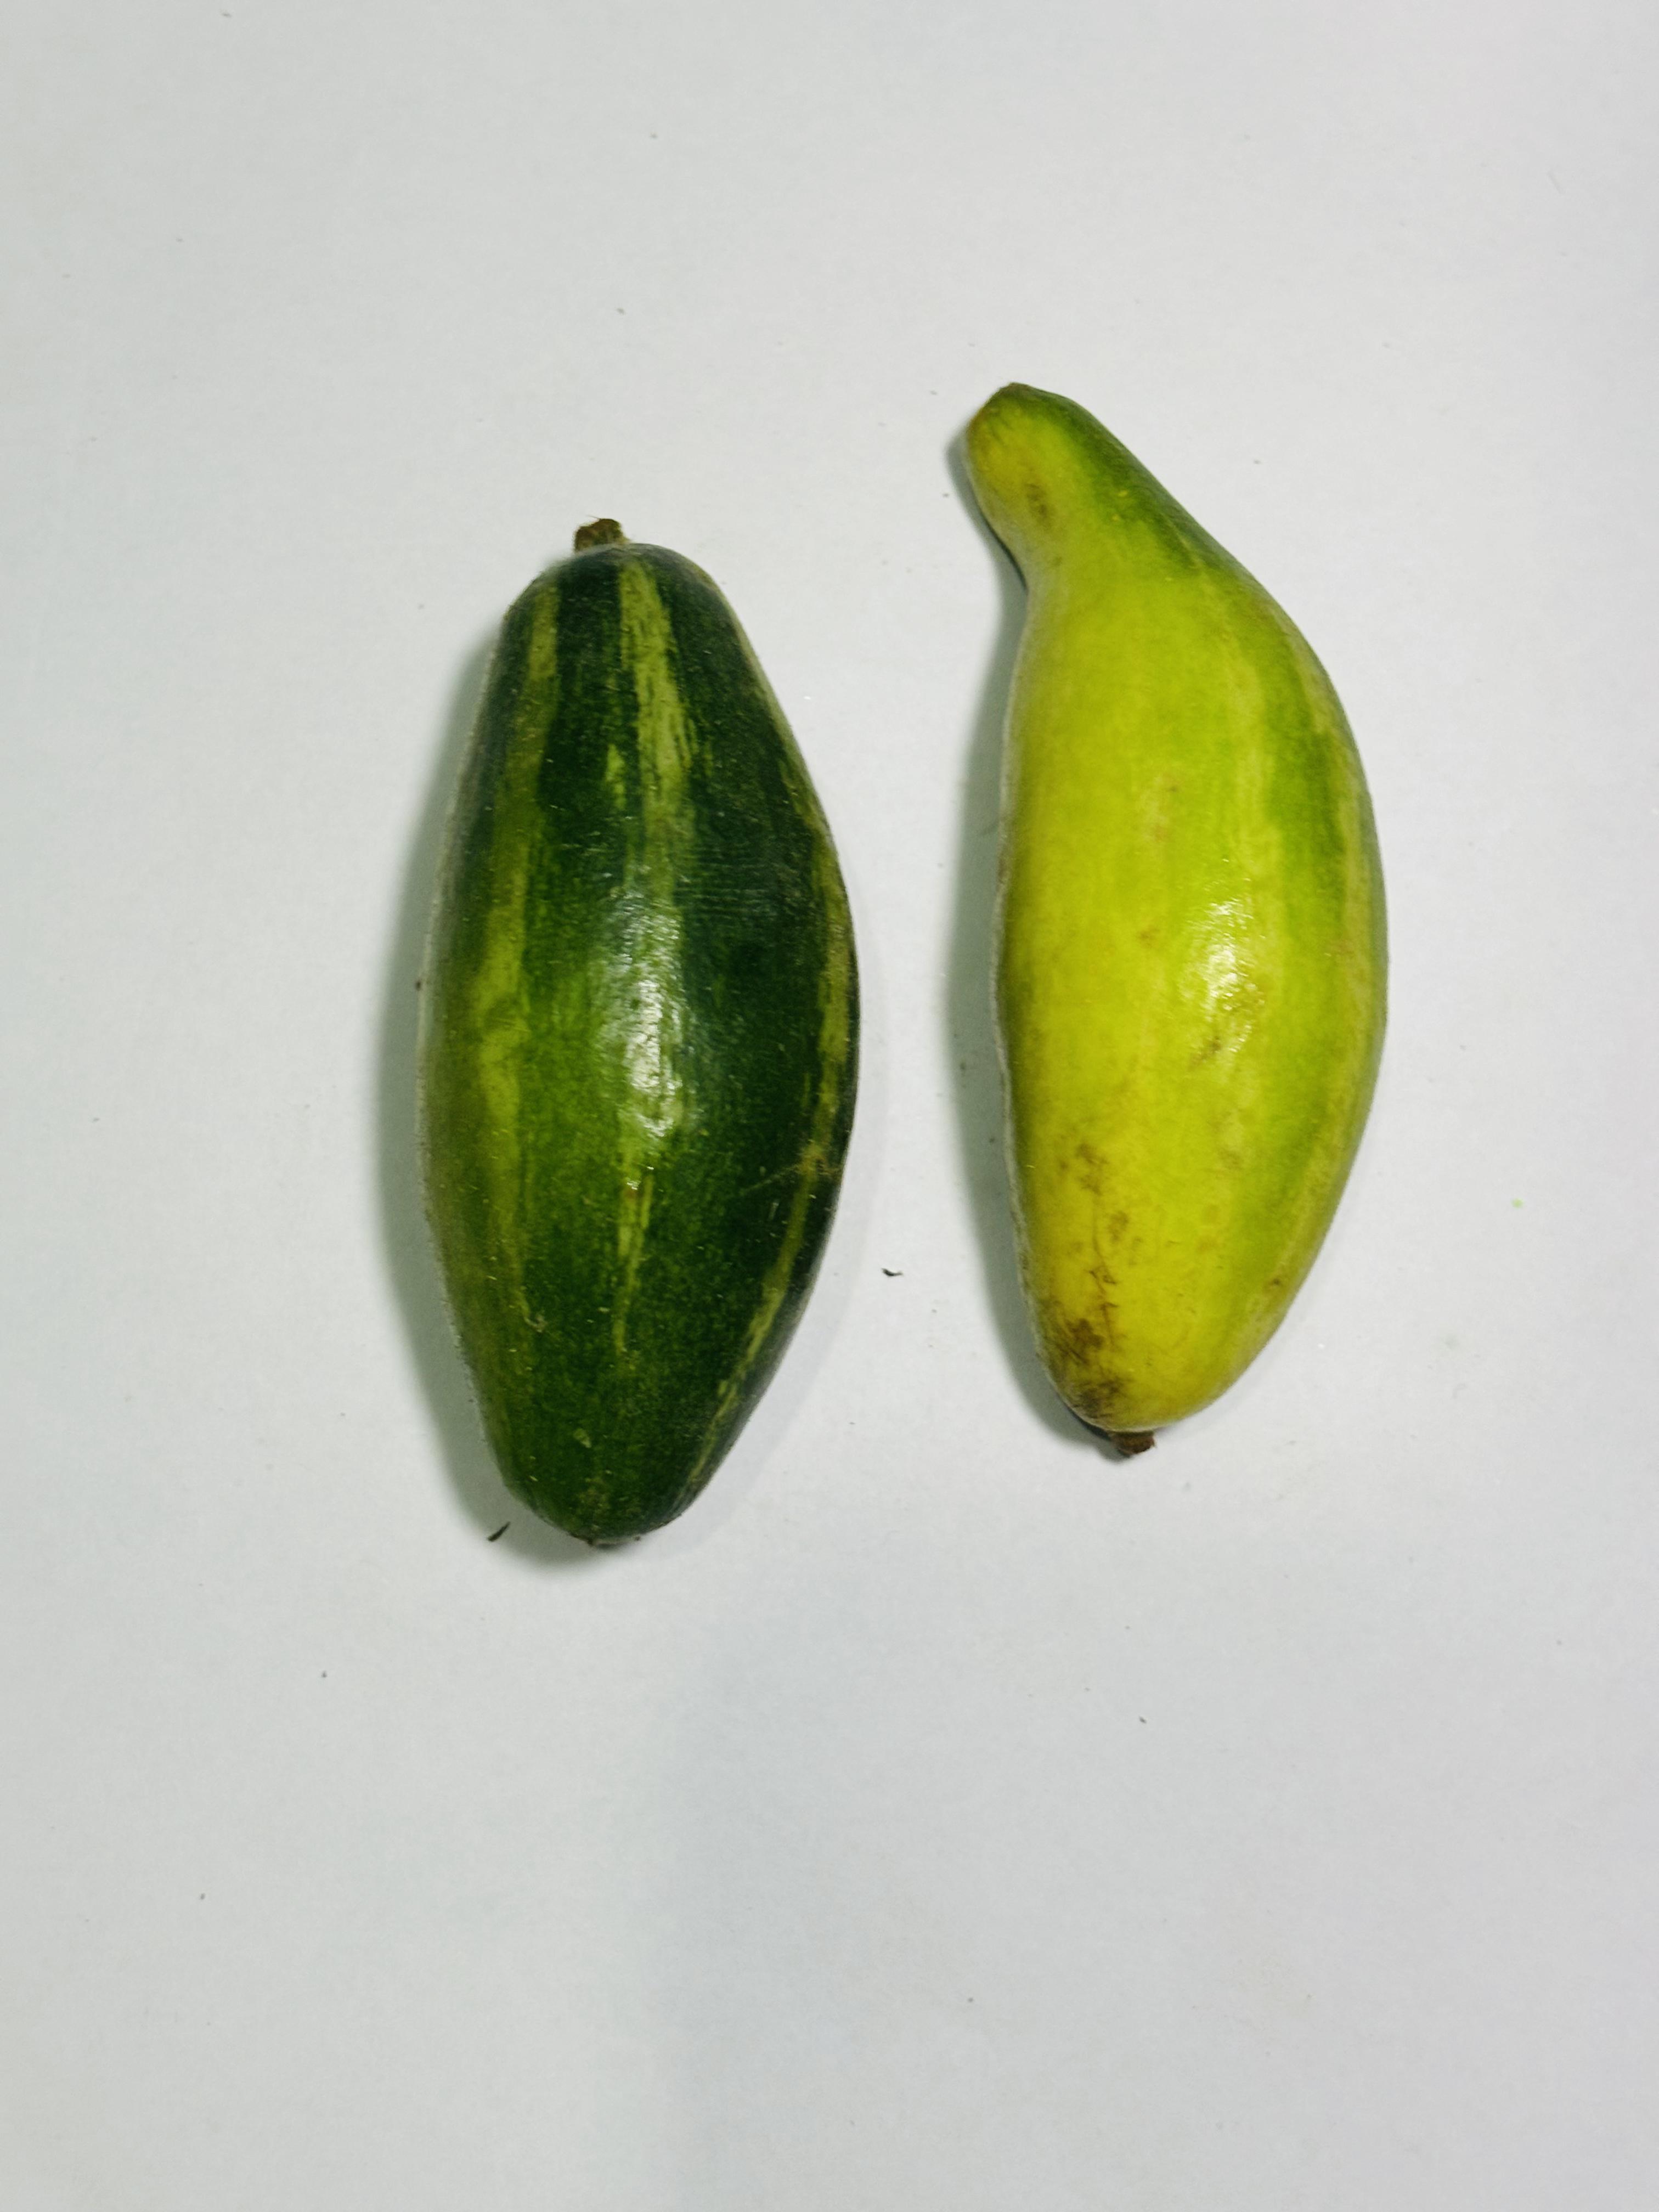
Label: Pointed gourd